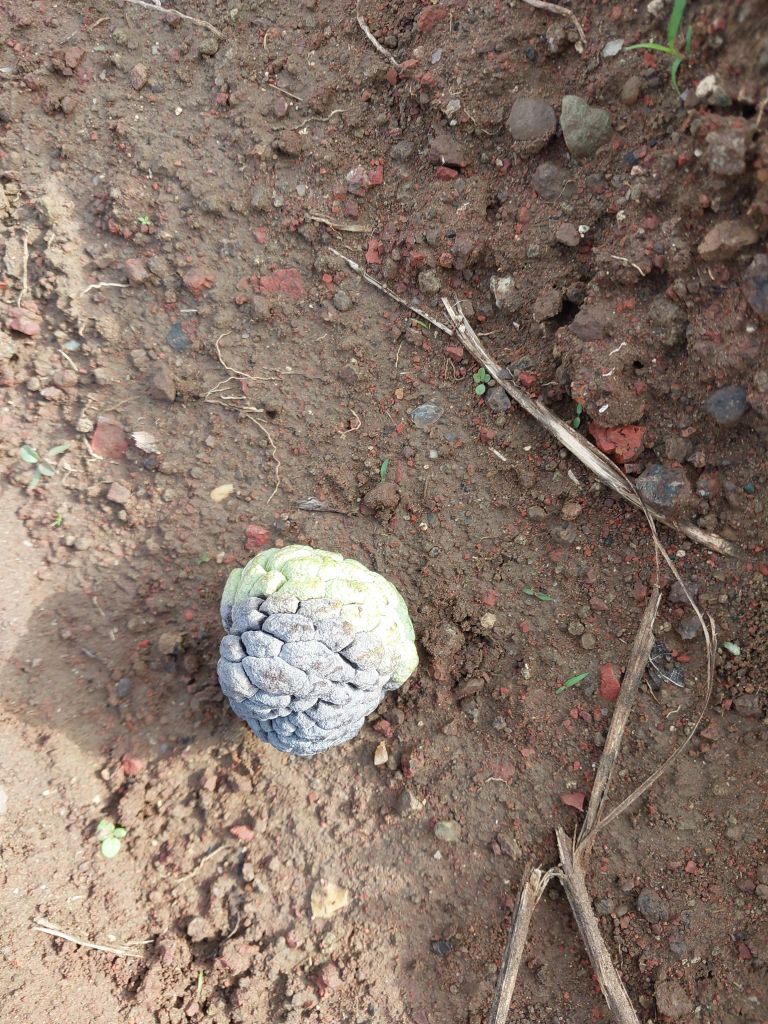
Disease label: Blank Canker